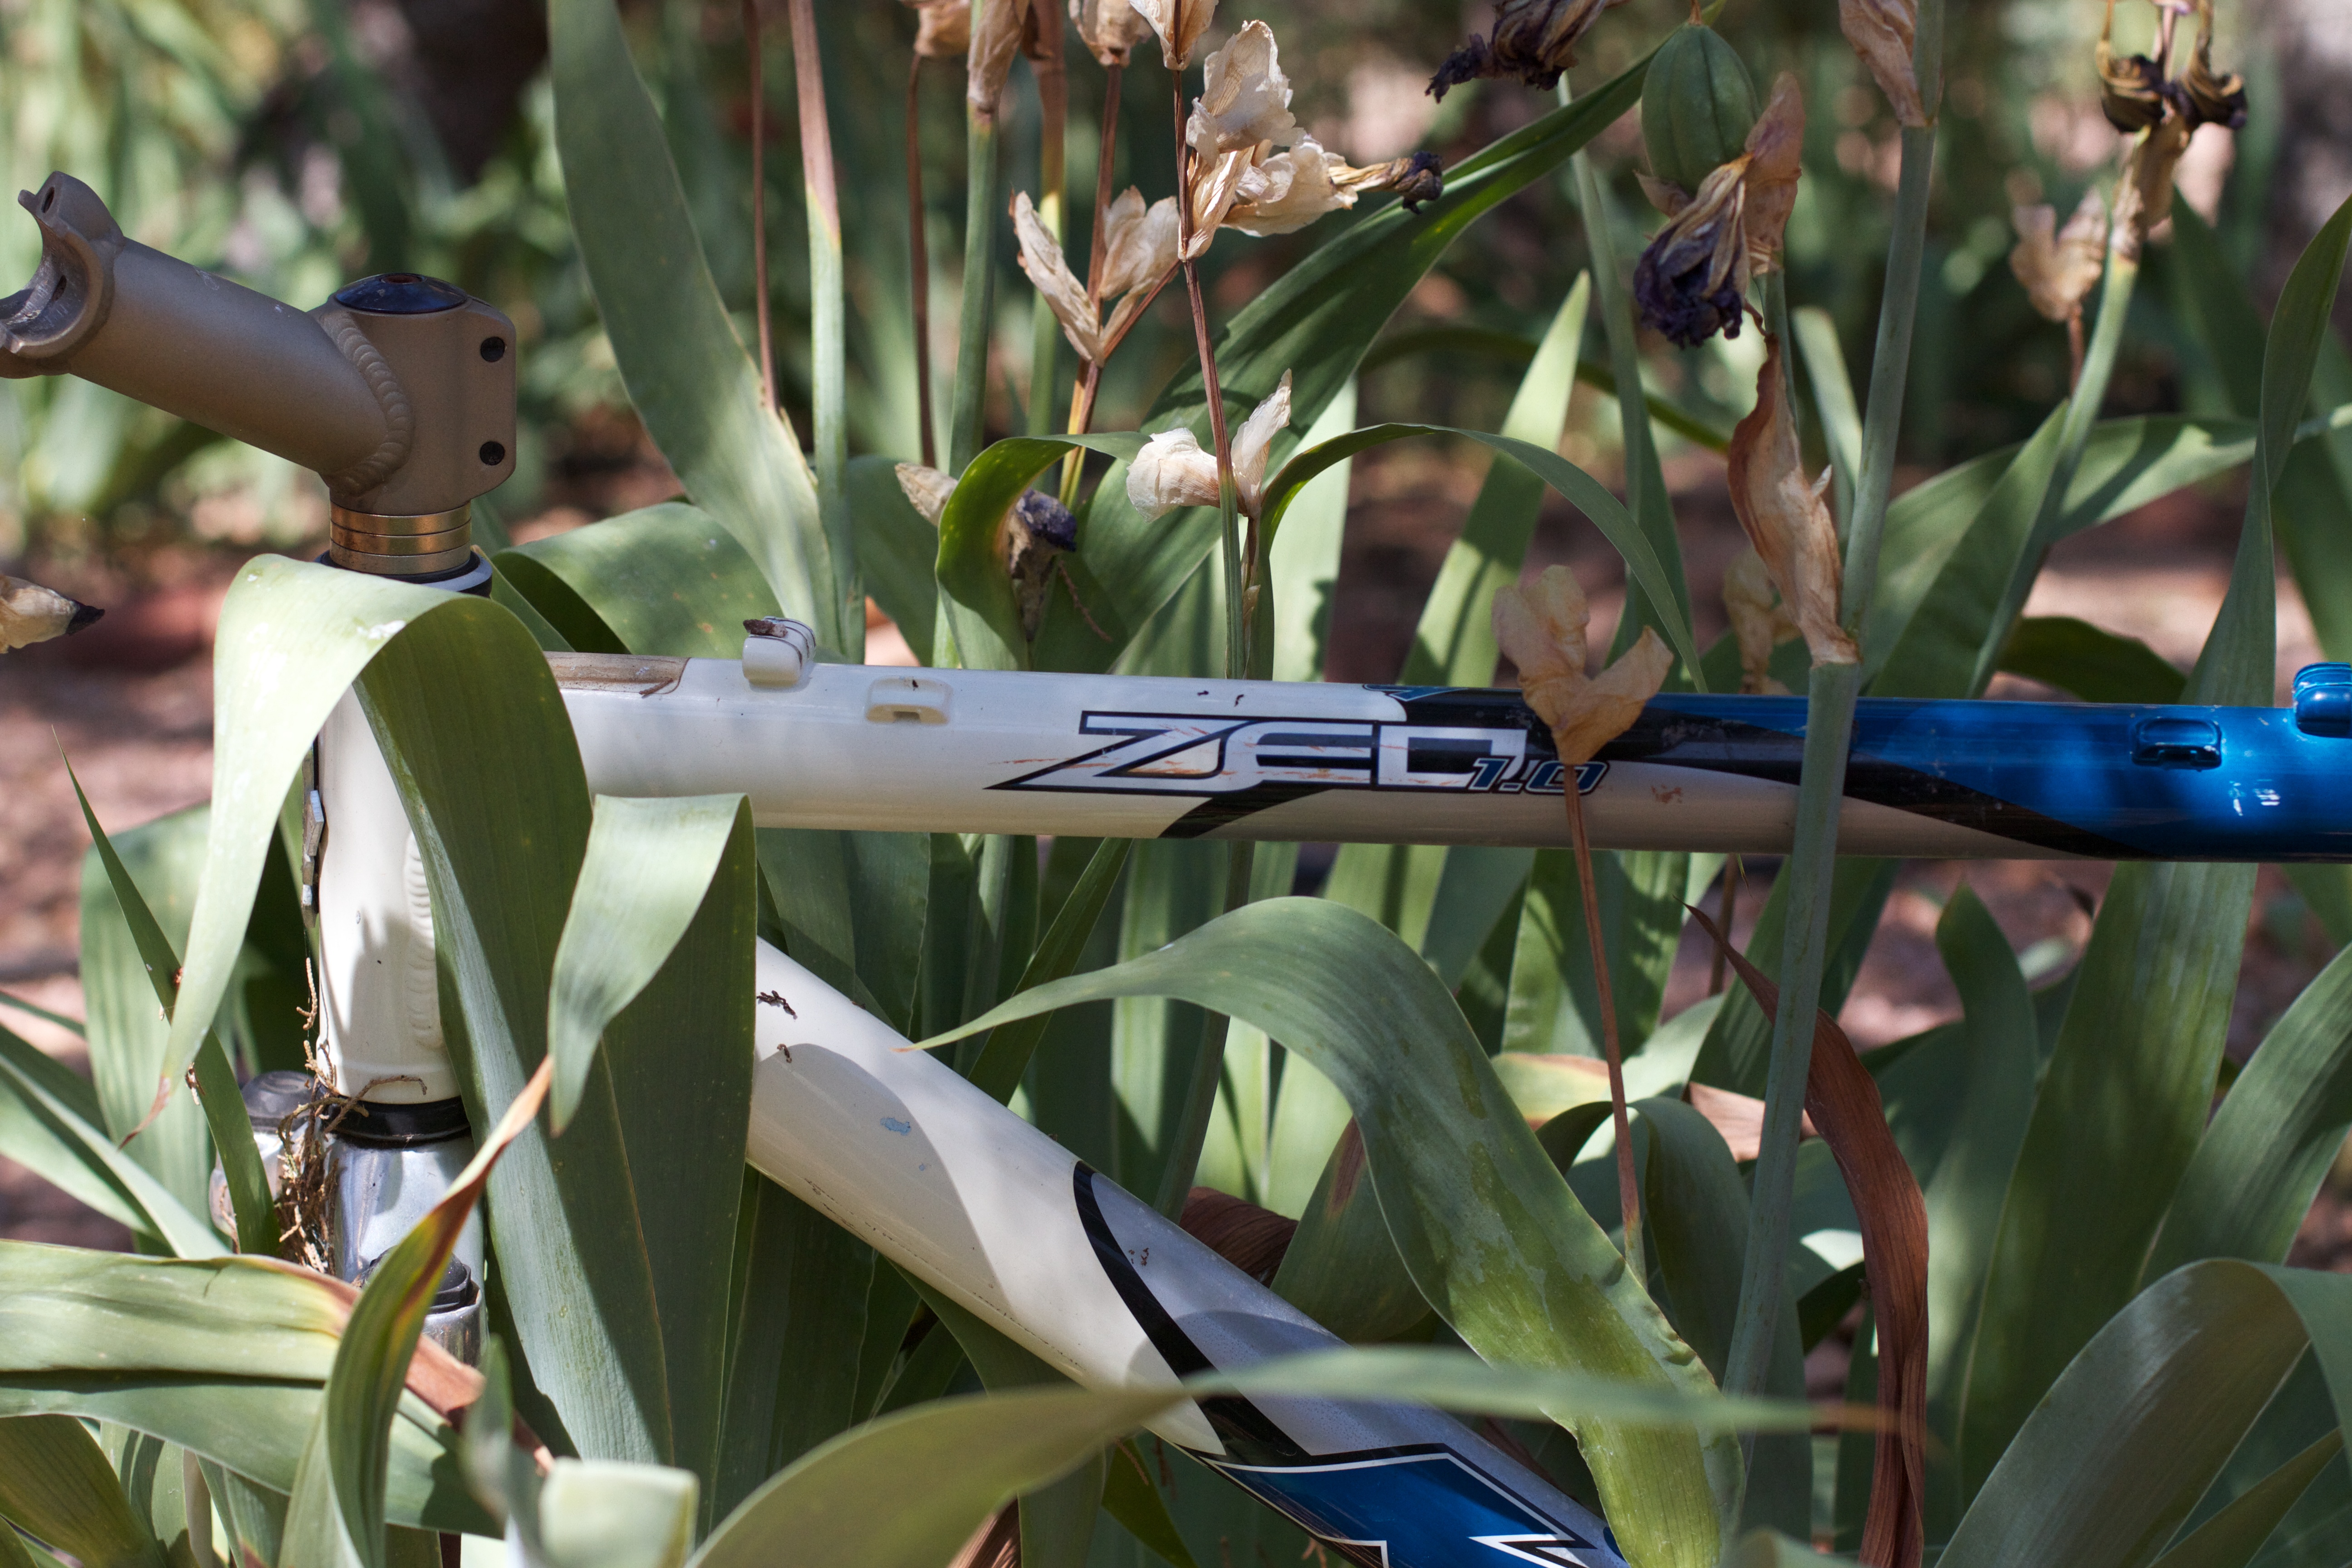
grass, plant, leaf, flower, spring, green, botany, flora, flowering plant, land plant